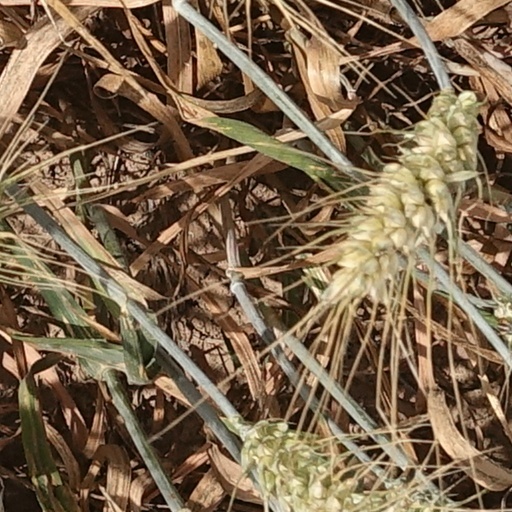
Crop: wheat